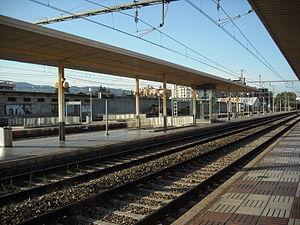
La ligne RT1 est un service de chemin de fer de banlieue de la Rodalia de Tarragone, qui fait partie de la Rodalies de Catalunya. Cette ligne est exploité par la Renfe et traverse des lignes ferroviaires à écartement ibérique appartenant à ADIF. Le service relie les gares de Reus et Tarragone.
La gare de Reus est située nord de Reus. Elle permet la desserte de la ville pour les lignes régionales Ca3, Ca4a et Ca6 en Catalogne.